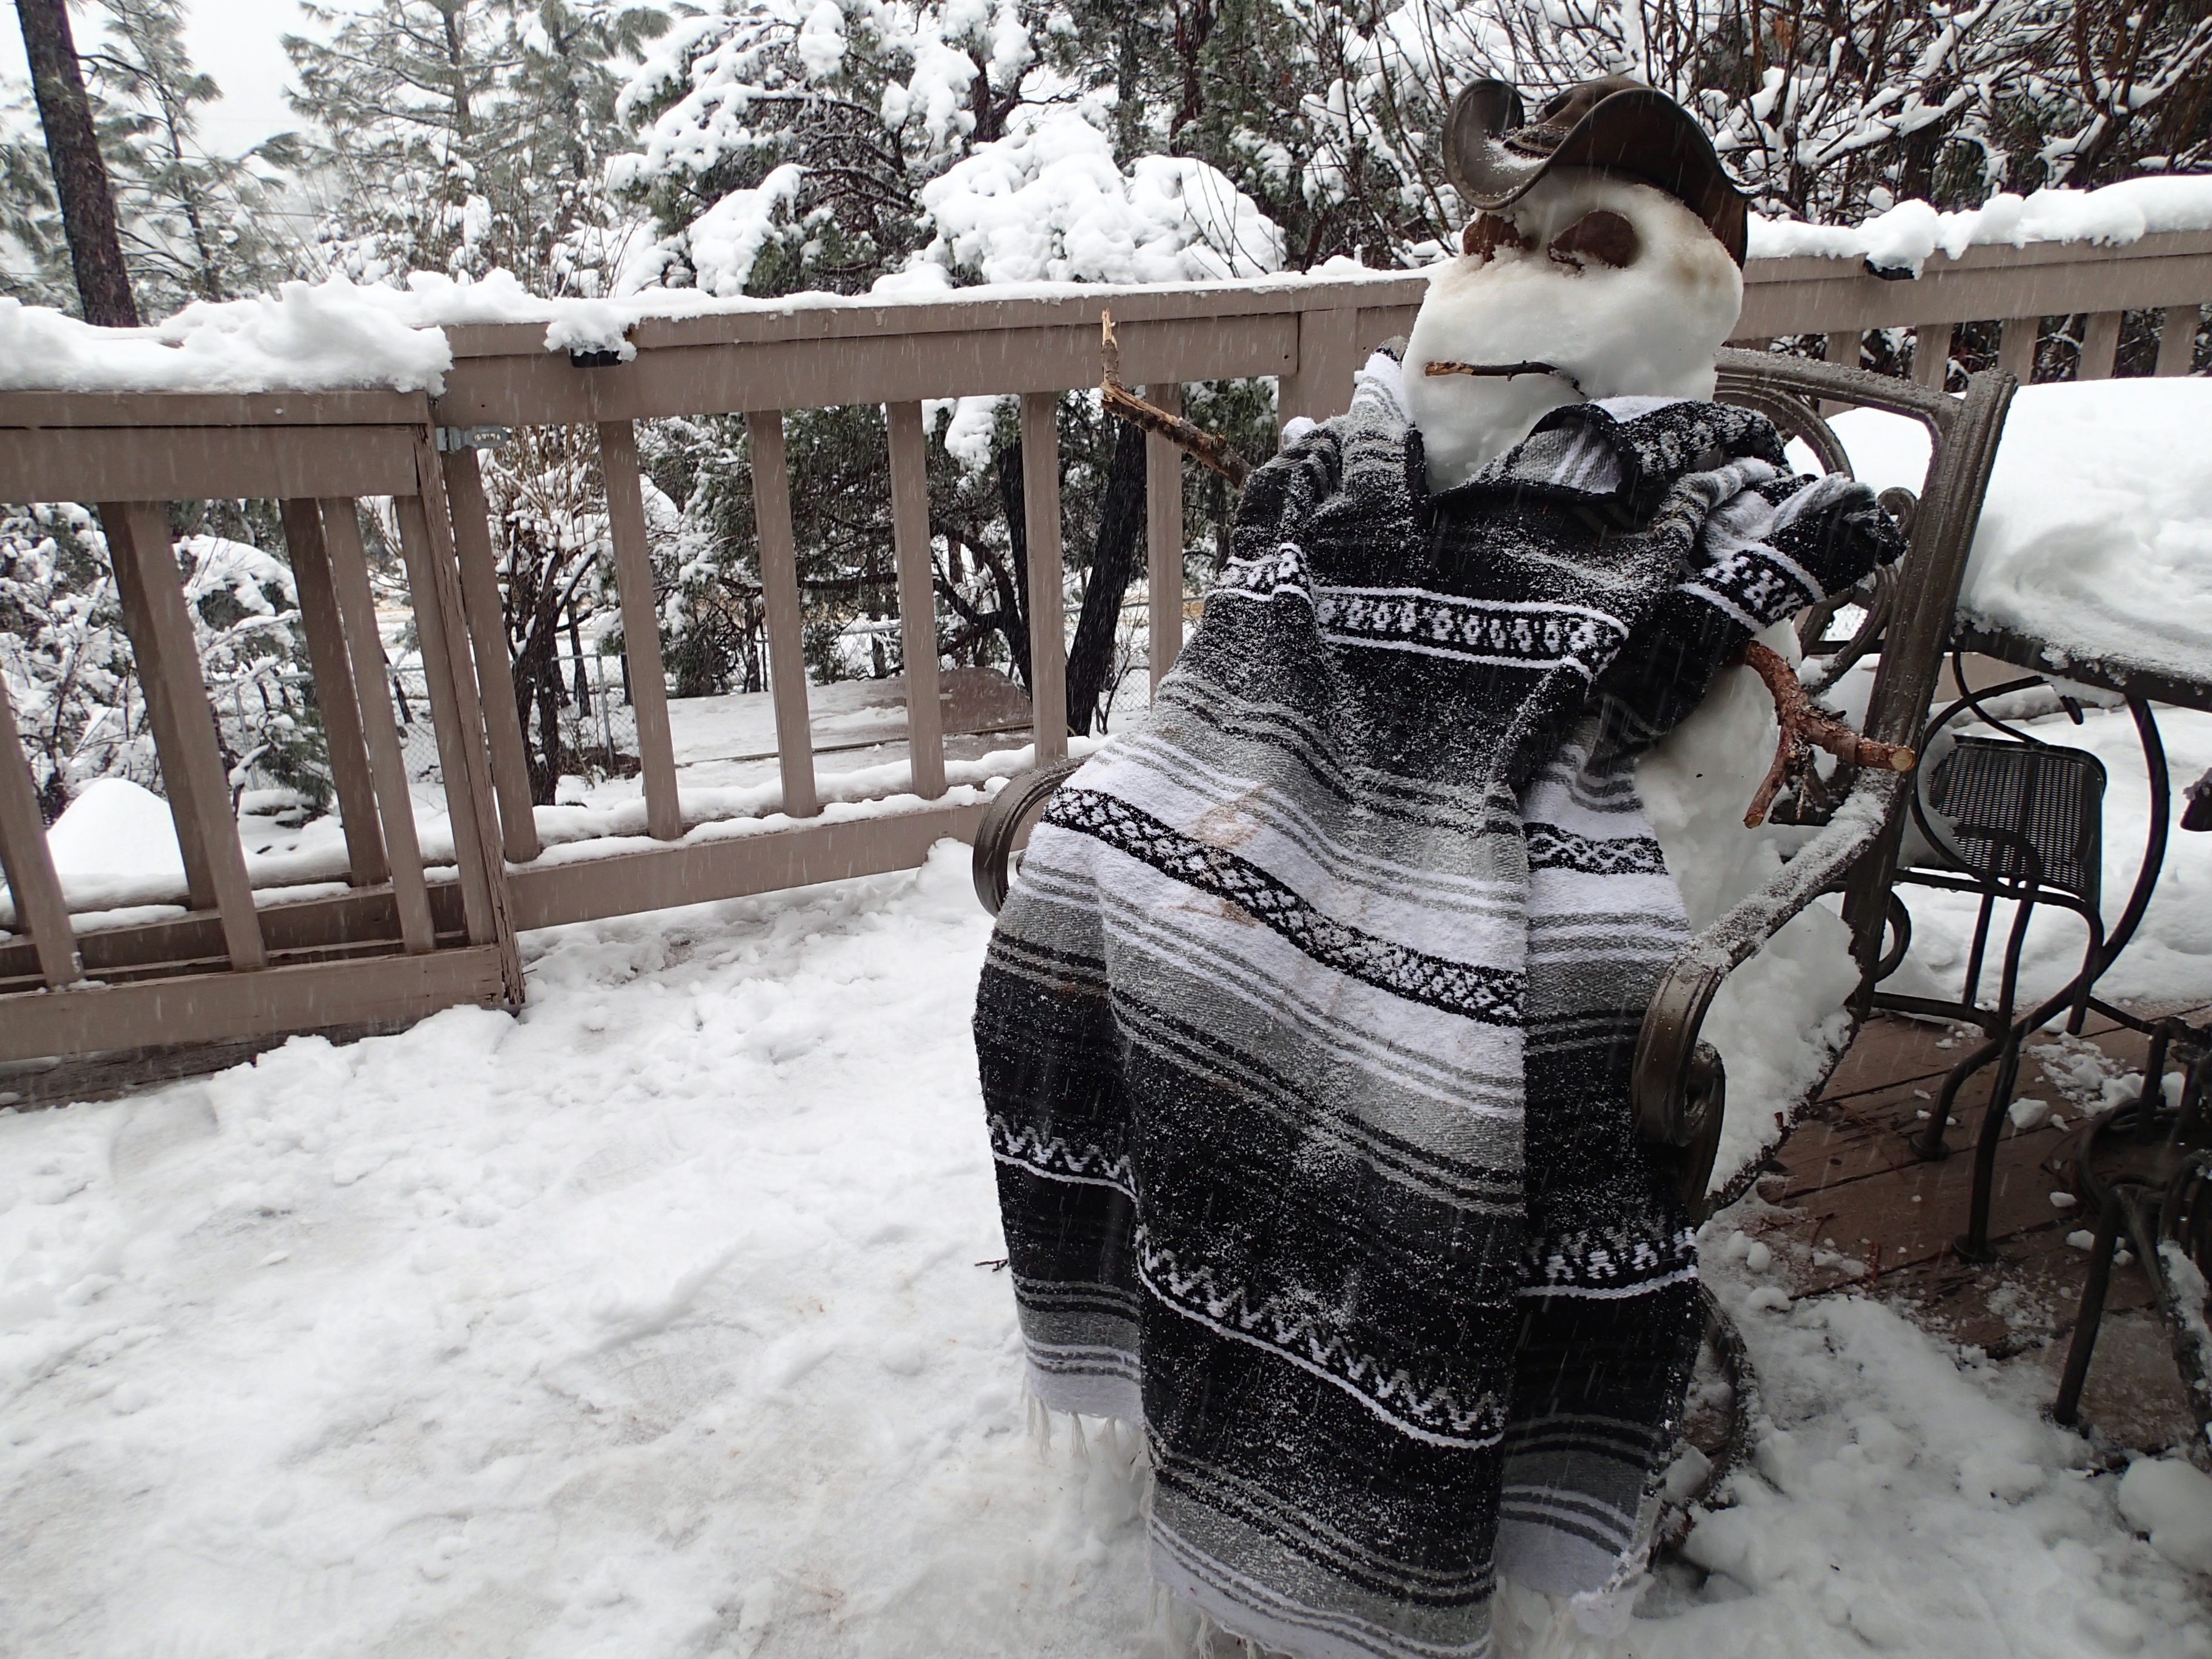
snow, winter, vehicle, weather, season, footwear, blizzard, grumpysnowman, freezing, winter storm